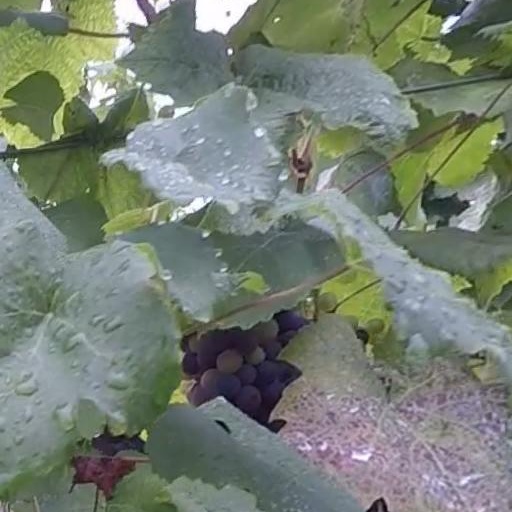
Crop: grape